Barcode World

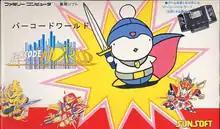
Box art of "Barcode World"

is a video game developed by Epoch and published by Sunsoft.